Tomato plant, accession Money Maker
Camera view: bottom (45 deg); turntable rotation: 180 degrees
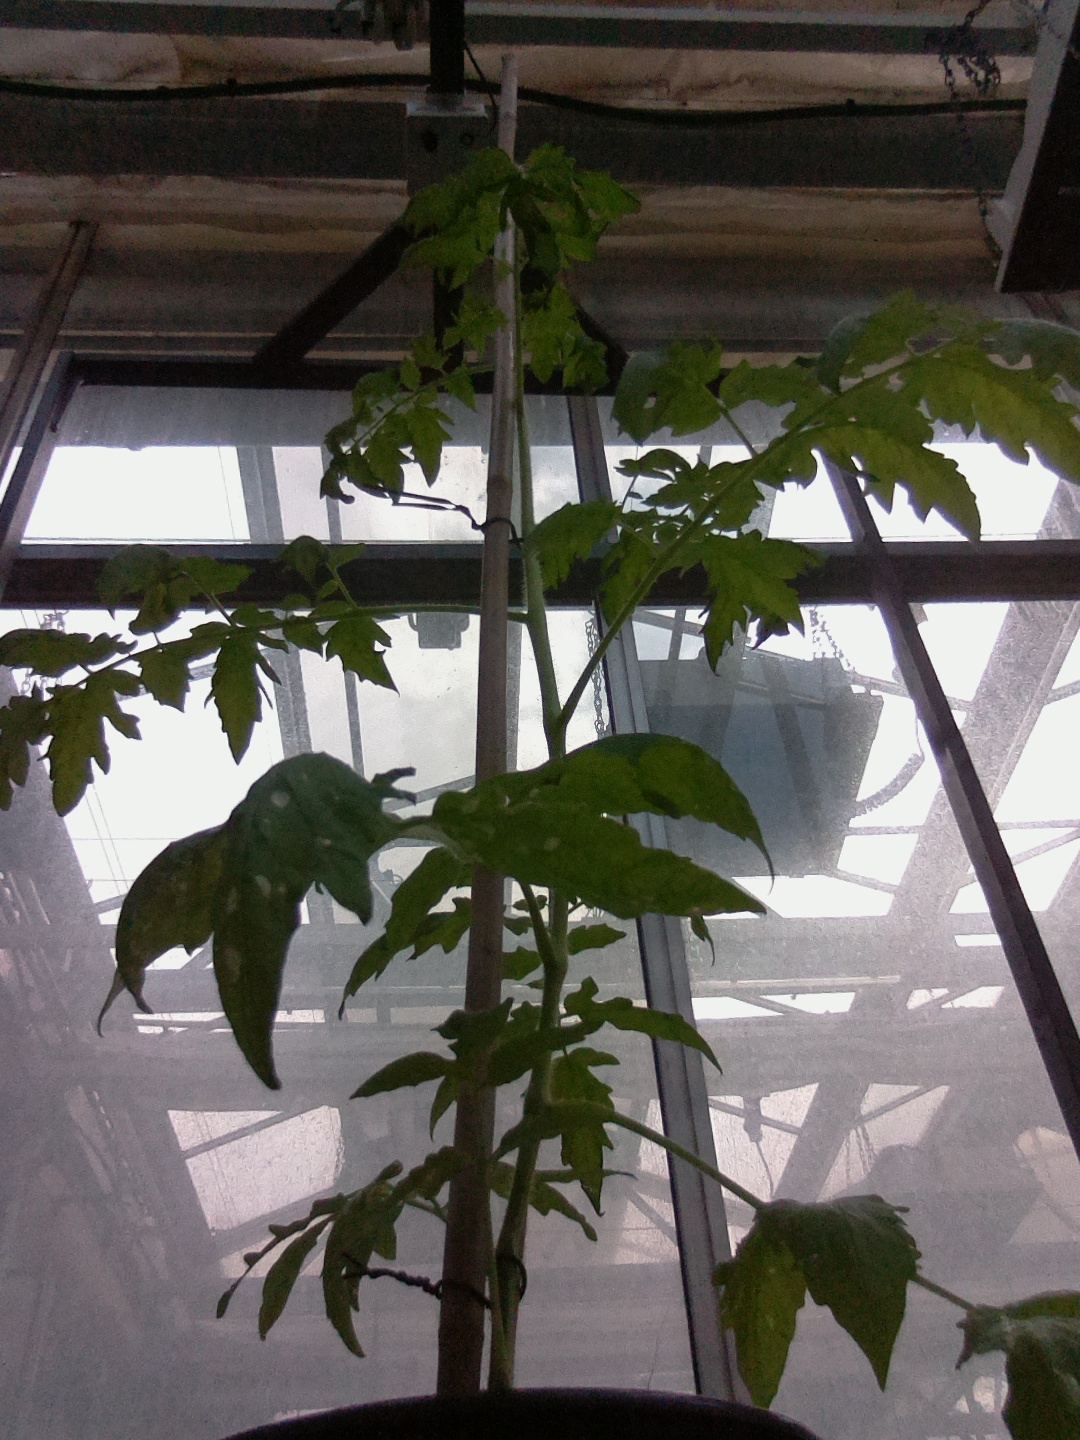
BBCH growth stage 15: 10 of true leaves visible